Savonnerie manufactory

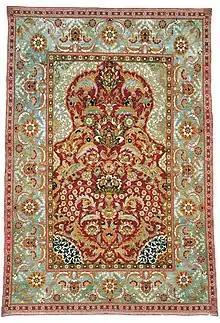
Ottoman court carpet, late 16th century, Egypt or Turkey.

The pre-history of the Savonnerie manufacture lies in the concerns of Henri IV to revive the French luxury arts, which had collapsed in the disorders of civil violence in the Wars of Religion. French silver was being drained to the Levant and Persia for the purchase of knotted-pile carpets. Among the craftsmen the king provided with studios and workshops in the galleries of the Louvre itself, was Pierre Dupont. Dupont's "La Stromatourgie, ou Traité de la Fabrication des tapis de Turquie" ("Treaty on the manufacture of Turkish carpets", Paris 1632) is a prime source for information on French carpet manufacturing in the early seventeenth century (Standen).